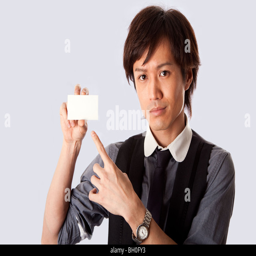
business man holding and presenting a blank white card and pointing at it , isolated